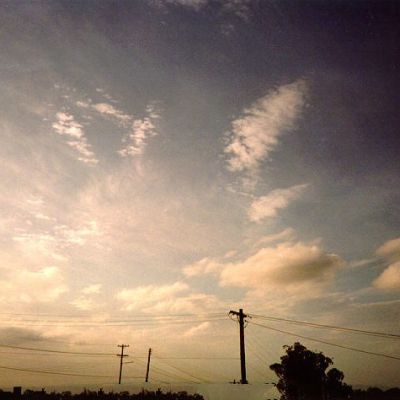
Cloud type: Cirrocumulus (Cc)